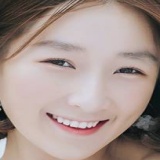
diễn viên Vi Xù